The Boathouse, Twickenham

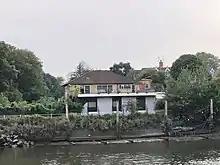
View of The Boathouse, Twickenham and disused mooring from Old Deer Park, Richmond

The Boathouse is a commercial property located at Ranelagh Drive, Twickenham in England, which housed music and film studios.